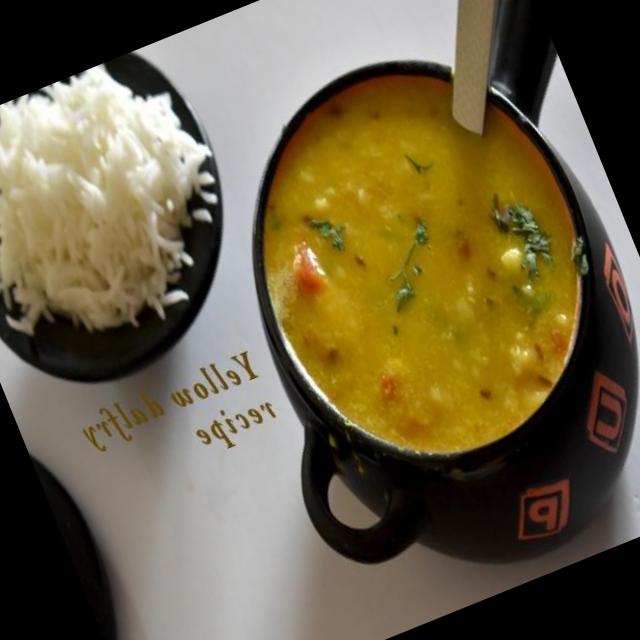
Dish: dal_makhani